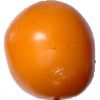
Label: Tomato Yellow 1